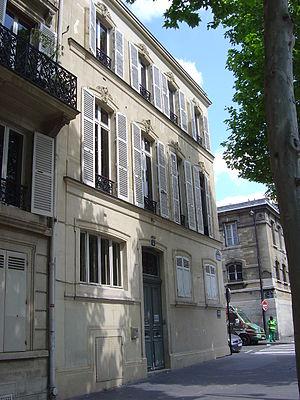
Hôtel Ohnet, 14 avenue Trudaine (années 1860).
Tout sur l'Écran Productions est une société de production de télévision française créée par Catherine Barma en septembre 1998.
Georges Ohnet, également connu sous le pseudonyme de Georges Hénot, né le 3 avril 1848 à Paris, ville où il est mort le 5 mai 1918 en son domicile dans le 9ᵉ arrondissement de Paris, est un écrivain de romans populaires français.
Léon Ohnet, né à Paris le 26 mai 1813 et mort dans cette même ville le 30 juin 1874, est un architecte et homme politique français du XIXᵉ siècle.